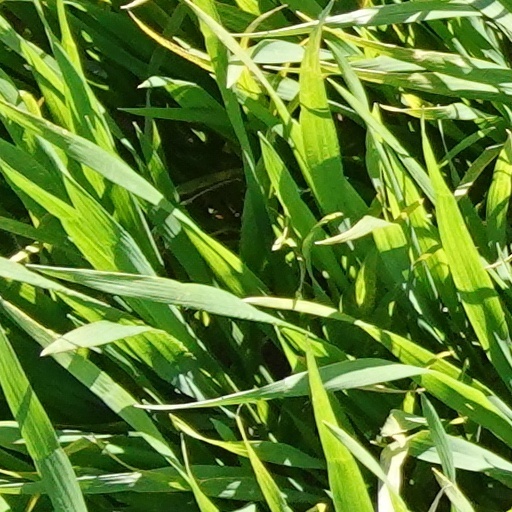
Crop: wheat